O'Doherty family

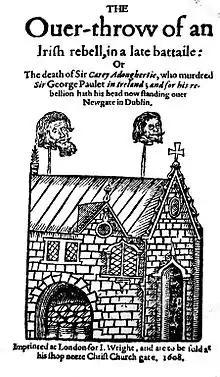
The severed heads of Sir Cahir O'Doherty (right) and Felim Riabhach McDavitt (left) displayed on pikes at Newgate, Dublin, 1608

Rosa O’Doherty (Irish: "Róisín Ní Dhochartaigh") (c. 1588 – 1660) was the daughter of Sir John O’Doherty and the younger sister of Sir Cahir O’Doherty. Rosa was first married to Cathbarr O’Donnell, the younger brother of Rory O’Donnell, the last King of Tyrconnell and then 1st Earl of Tyrconnell. Cathbarr, Rosa and her infant son Hugh accompanied Rory to Continental Europe during the 1607 Flight of the Earls, which signalled the end of the ancient Gaelic nobility in Ireland. They embarked on a French ship from Rathmullan on the shore of Lough Swilly heading for La Coruña in Spain on 14 September with the Earls O’Neill and O’Donnell along with a great number of the nobles of the province of Ulster. The Annals of the Four Masters described the event as follows: "That was a distinguished company for one ship, for it is most certain that the sea has not borne nor the wind wafted from Ireland in the latter times a party in any one ship more eminent, illustrious, and noble than they were, in point of genealogy, or more distinguished for great deeds, renown, feats of arms, and valorous achievements; and would that God had granted them to remain in their patrimonies, until their youths should arrive at the age of manhood! Woe to the heart that meditated! Woe to the mind that planned! Woe to the Council that determined on the project which caused the party who went on that voyage to depart, while they had no prospect to the end of their lives of returning safe to their hereditary estates or patrimonial inheritance." Rosa's husband Cathbarr O’Donnell died of fever in Italy the following year, leaving Rosa widow at the age of twenty. In 1613–14 she married Owen Roe O’Neill, an Irish officer serving in the Spanish army whom she met in Flanders. His great-grandfather was Conn O’Neill, 1st Earl of Tyrone, the most powerful figure in Ulster and the first Ó Néill to take a title from the Crown as part of the surrender and regrant policy. At the peak of his lengthy reign, he was the most powerful Irish king. He was known throughout Europe as a strong and able leader, a hearty warrior, and looked to by the Catholic world as a bastion of strength against the English crown, despite his conversion to the Protestant faith. In 1642 Rosa returned to Ireland when Owen Roe came back to serve the Irish Confederacy during the War of Three Kingdoms. She landed at Wexford in the company of Colonel Richard O’Farrell with supplies and reinforcements for her husband's Ulster Army. Owen Roe became a leading figure of the Irish Confederacy, enjoying mixed fortunes but winning a notable success against Scottish forces at the Battle of Benburb in 1646. Following the Irish Rebellion of 1641, O’Neill returned and took command of the Ulster Army of the Irish Confederates. Owen Roe O’Neill died of natural causes at Cloughoughter Castle in Cavan November 1649. Rosa had been in Galway and arrived a few days after her husband's death. She went to Flanders following the Cromwellian conquest of Ireland, living in Brussels until her death in 1660. She was buried near the altar of the Franciscan College of St. Anthony of Padua in Louvain. The Latin inscription on the stone slab that covers her grave (here translated into English) reads as follows: "To the Greater Glory of God —Here lies awaiting the Resurrection D.O.M. The Most Excellent Lady Rosa O’Docharty, Daughter and Sister of Chiefs of Inishowen. The honour of her exalted race; illustrious by character and by her splendid alliances. She was first married to that eminent man, her kinsman Lord Cathbar O’Donnell, Chief of Tirconnell. Subsequently she married, His Excellency Lord Eugene O’Neill, Commander-in-Chief of the Catholic Army in Ulster. She experienced good and evil fortune, And strove through her beneficience to become worth of Heaven. She was more than seventy years when she died in Brussels, 1st November A.D. 1670. This monument was erected by her first-born son Hugh O’Donnell. Here, her body awaits the resurrection."